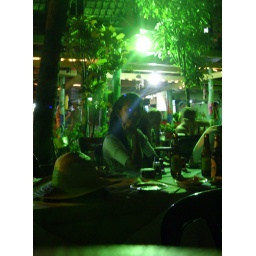
another in my flaca at a bar at night with green lighting, series